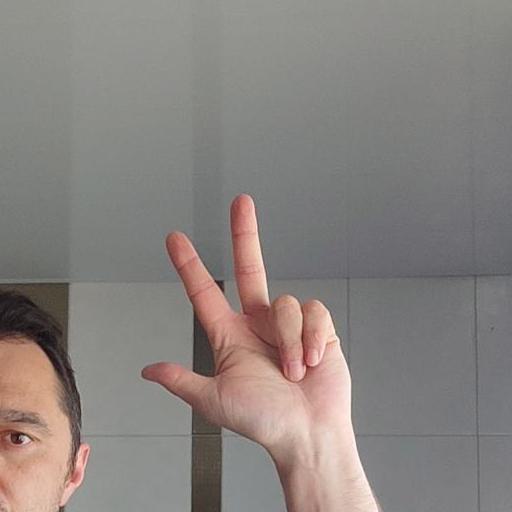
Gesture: three2